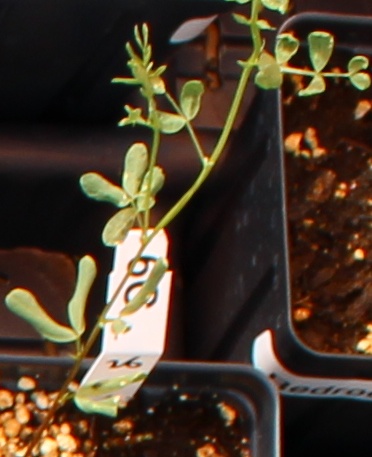
Label: Lentil